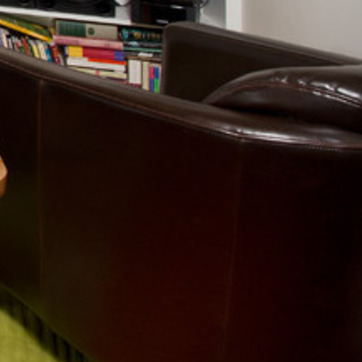
Material: leather